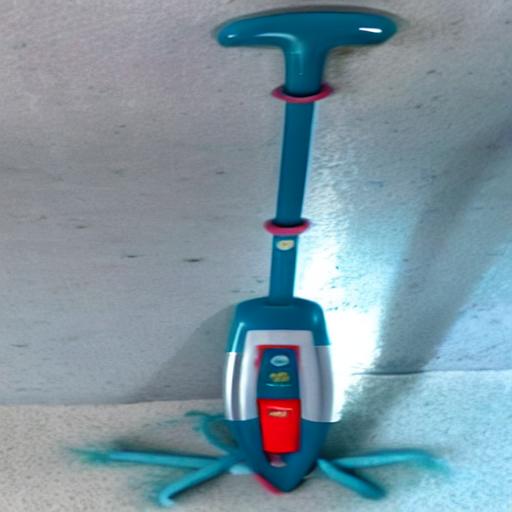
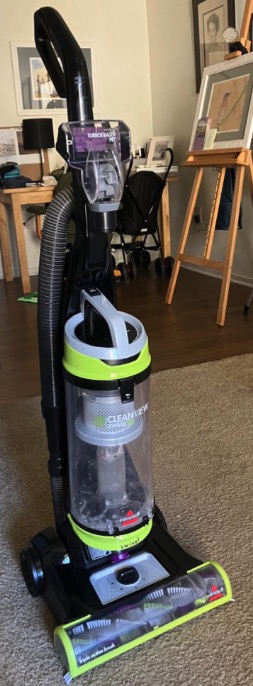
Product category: items_vacuum
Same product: no